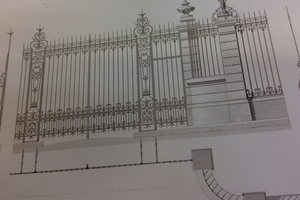
Gravure pour les restaurations de l’Hôtel-de-ville de Lyon
Tony Desjardins, né le 29 juillet 1814 à Lyon et mort le 11 juin 1882 au château d'Hostel, sur la commune de Belmont-Luthézieu, est un architecte français. Il fut l’architecte en chef de la ville de Lyon à partir de 1854. Il fut également architecte diocésain du 16 décembre 1848 jusqu'à à sa mort.